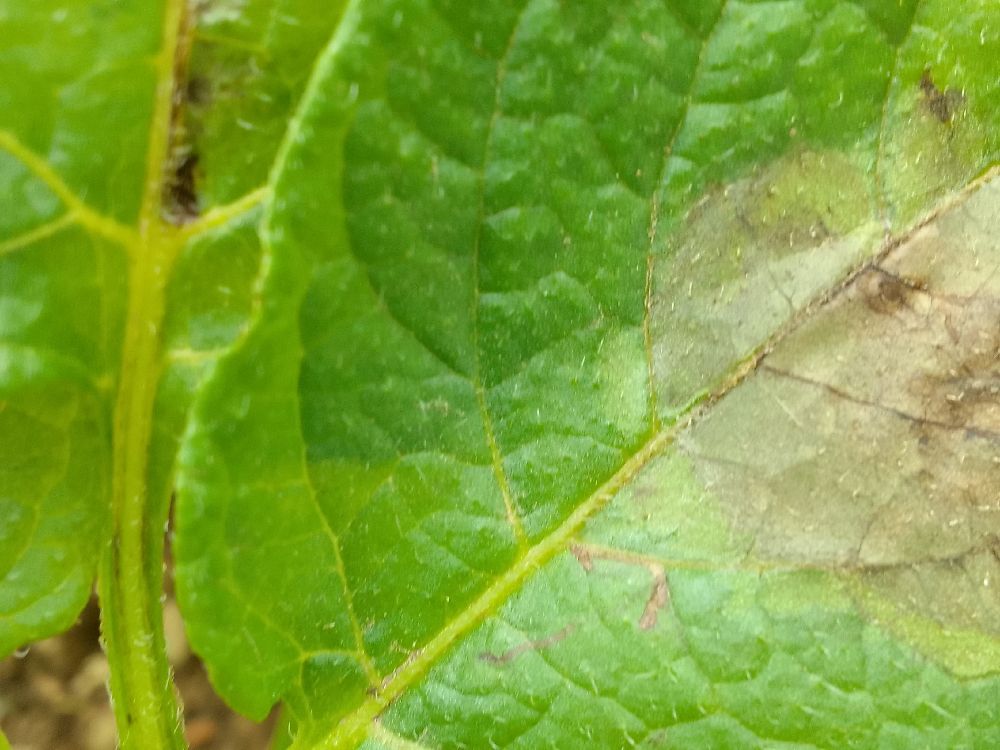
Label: Late blight